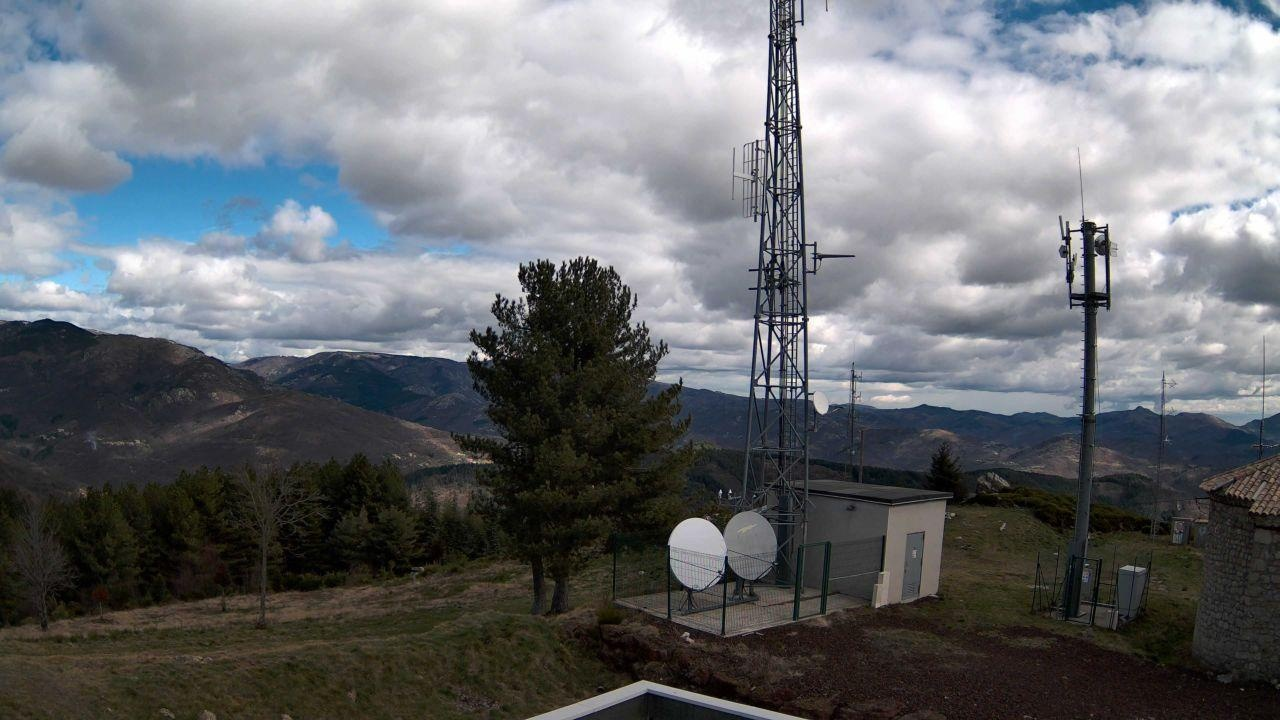
Fire: no
Smoke: no